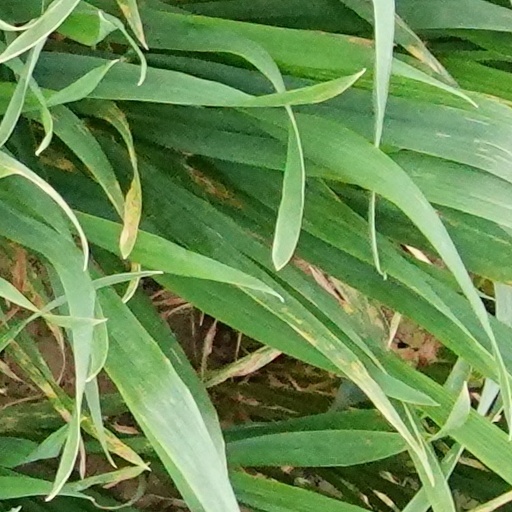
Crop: wheat